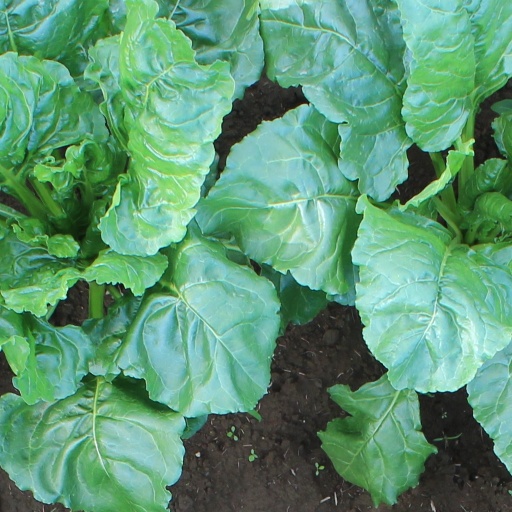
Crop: sugar beet